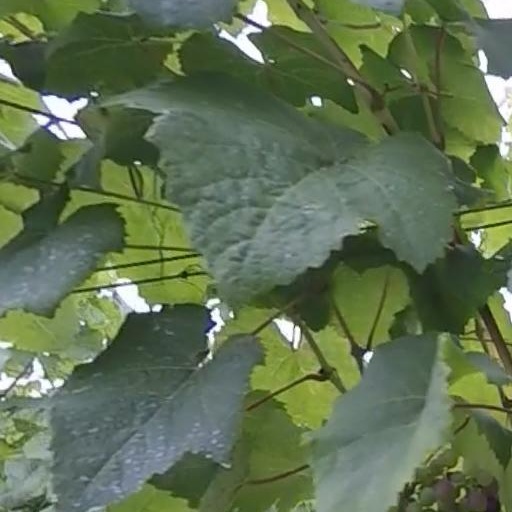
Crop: grape